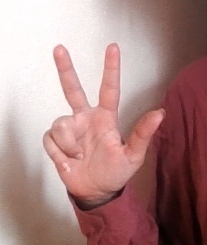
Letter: al